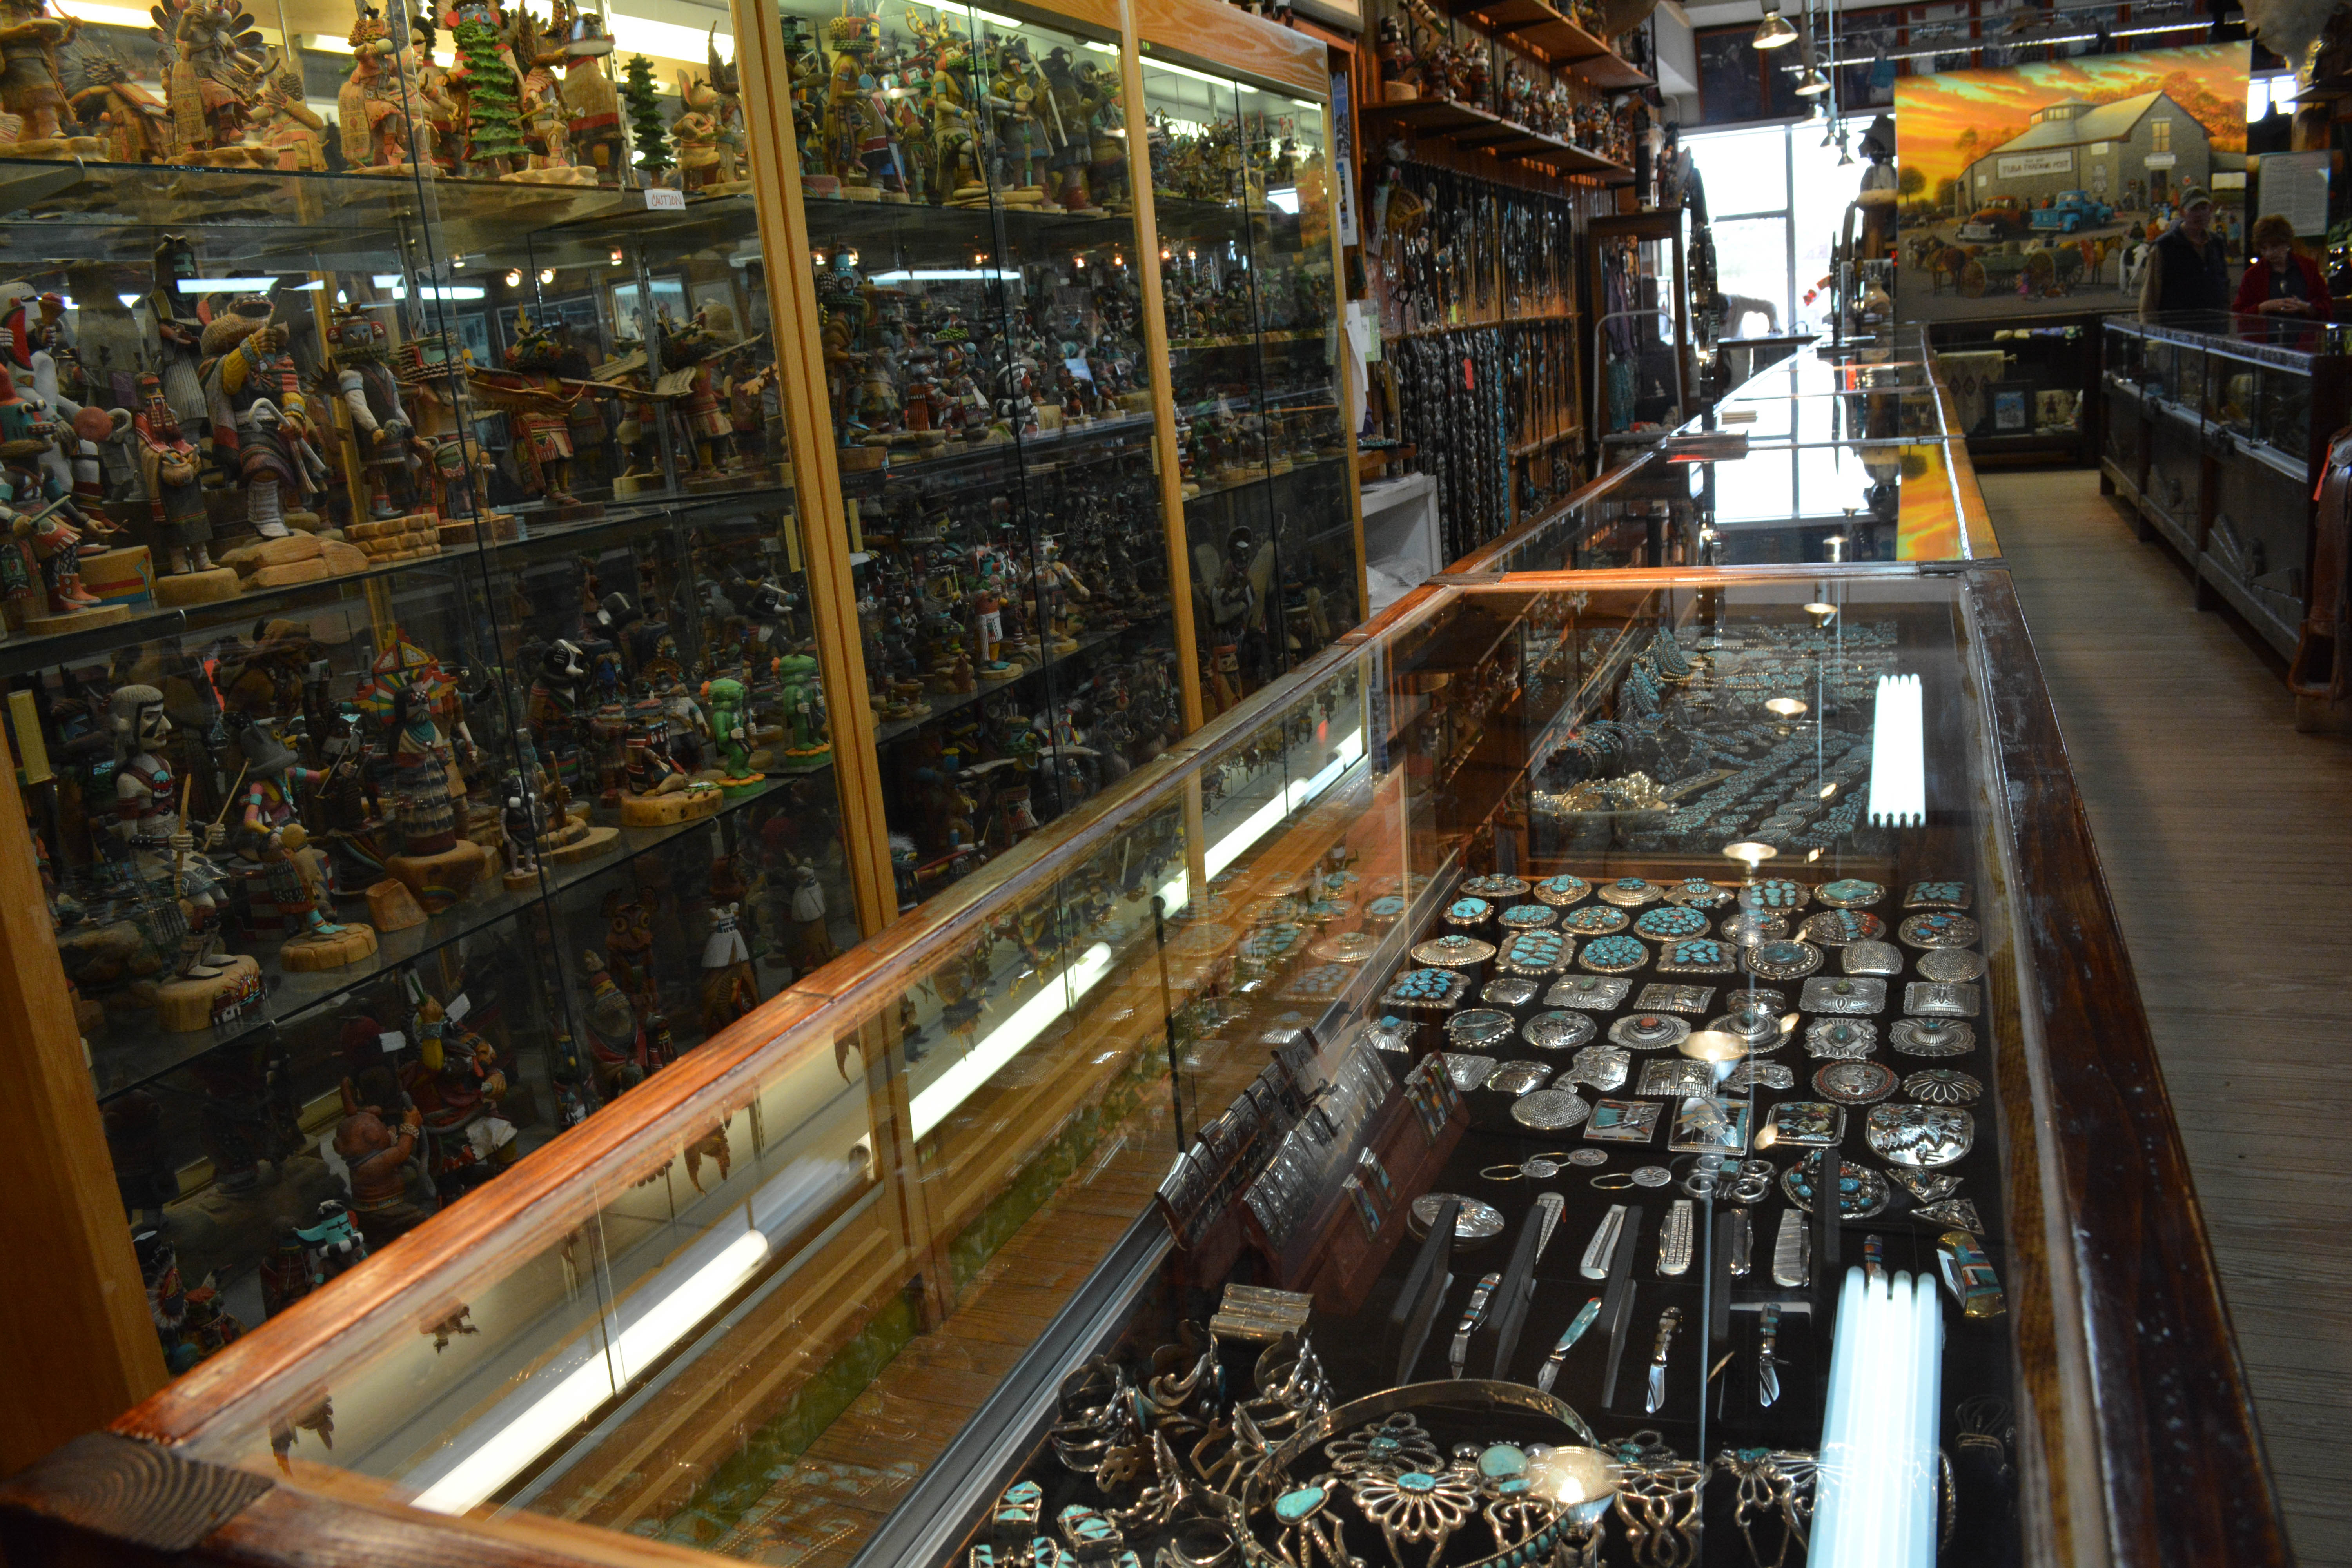
building, stall, tourist attraction, retail